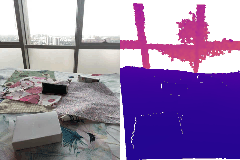
Label: cucumber